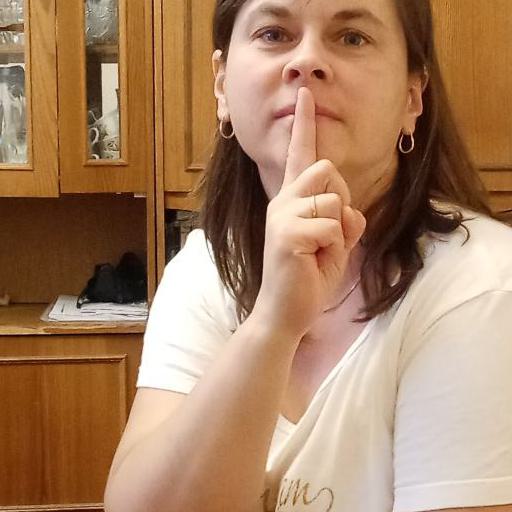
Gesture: mute